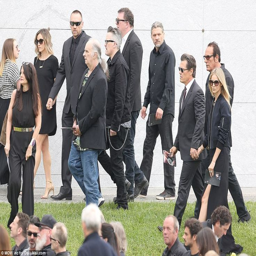
the crowds - including actor were glimpsed walking together across the lawn as people sat down for the pending ceremony